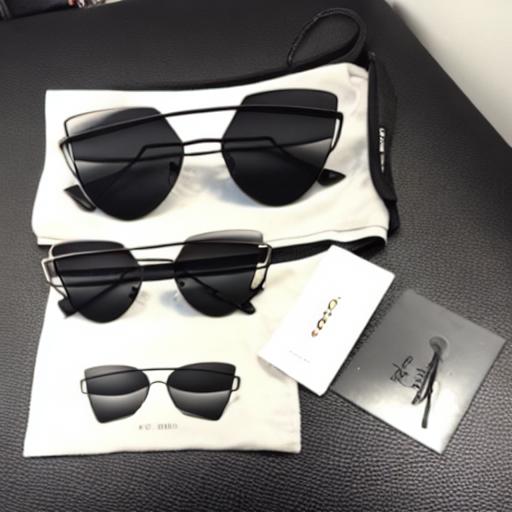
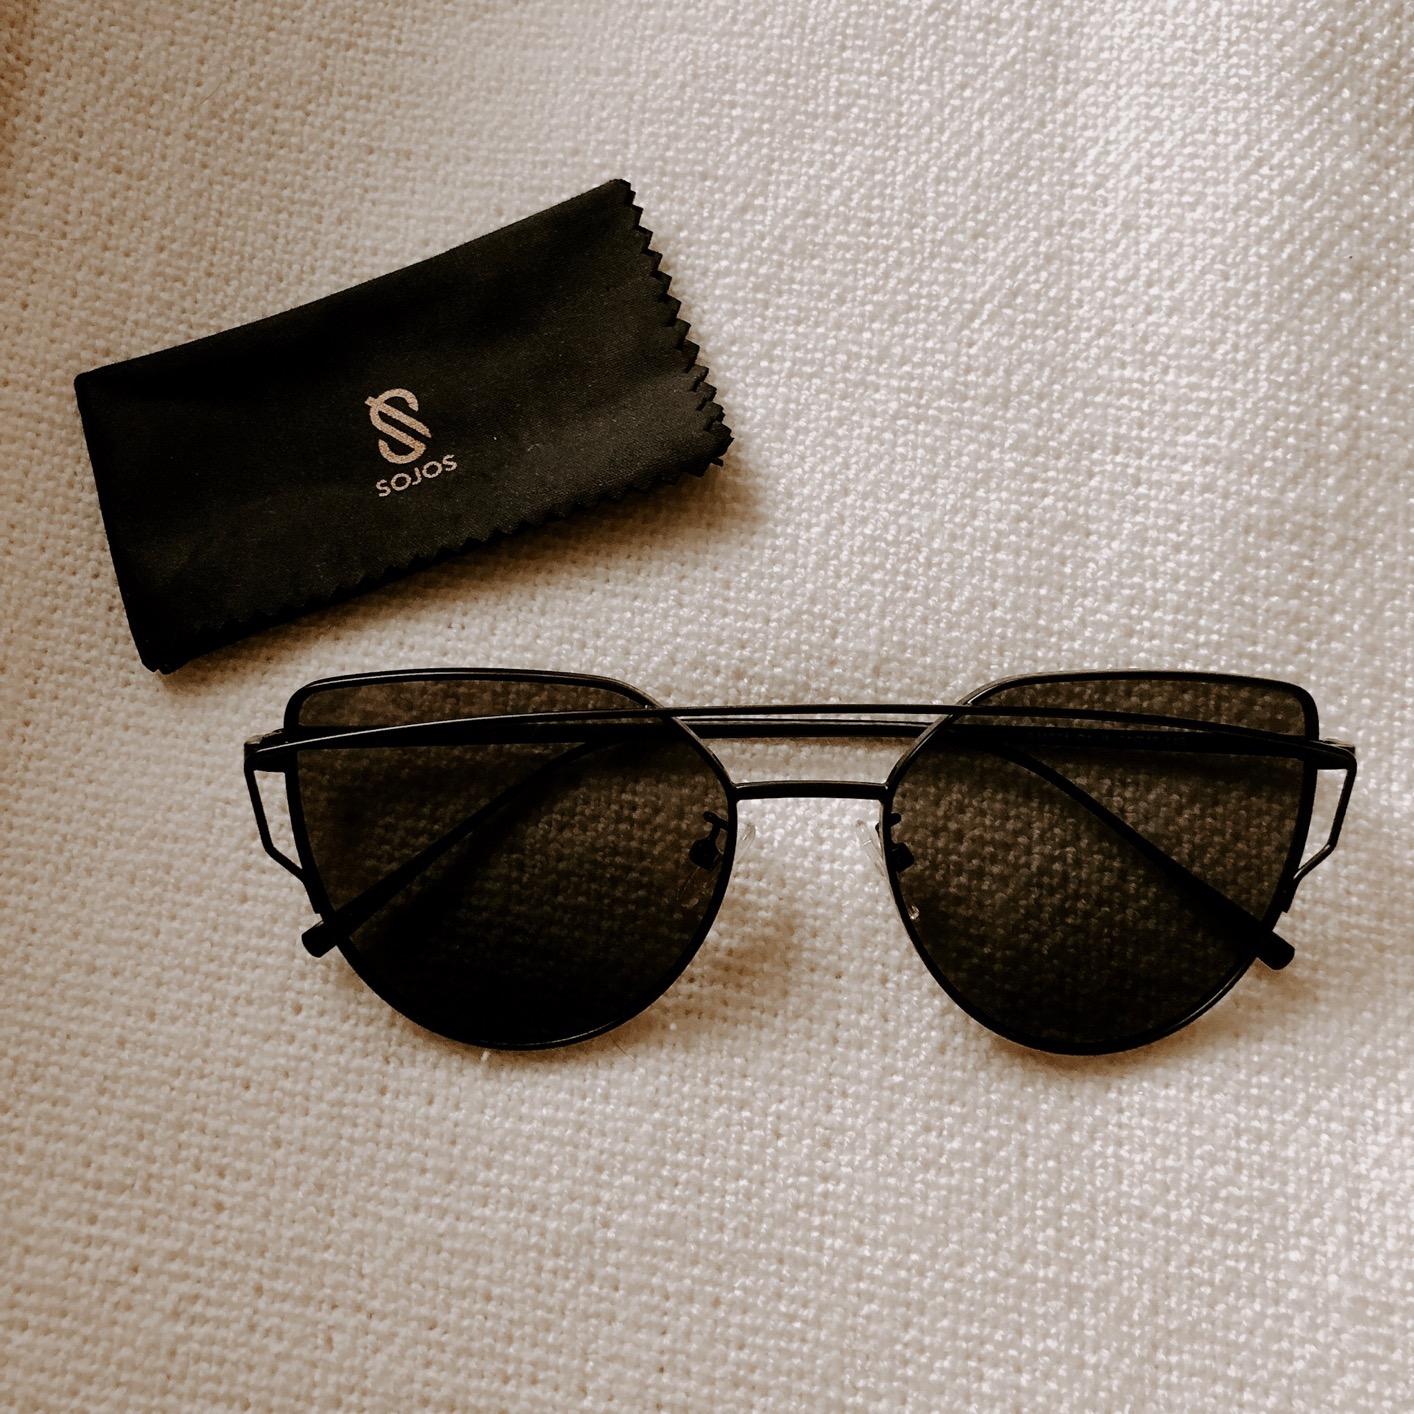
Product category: accessories_sunglasses
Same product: no